Divya Shakti

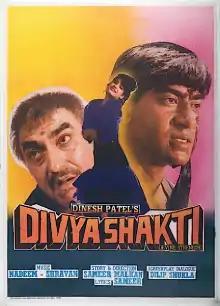
Theatrical release poster

Divya Shakti is a 1993 Indian Hindi-language action film directed and written by Sameer Malkan. The film stars Ajay Devgan, Raveena Tandon in lead roles.